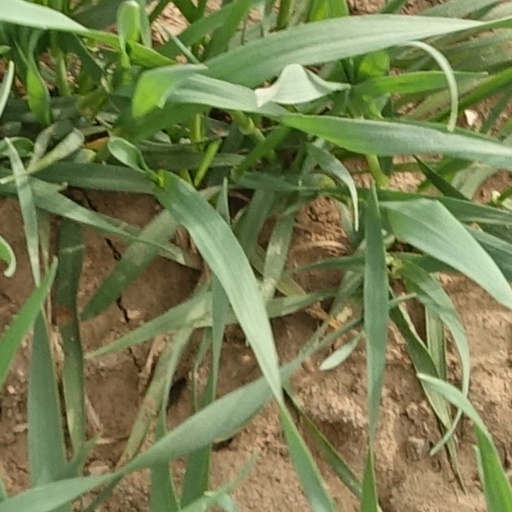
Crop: wheat